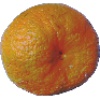
Label: mandarine